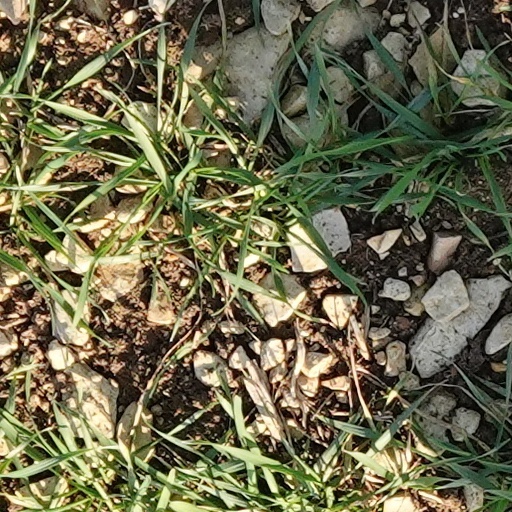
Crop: wheat